Saad Zaghloul

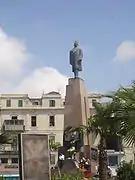
The Saad Zaghloul Pasha statue in Alexandria.

Zaghloul's absence caused disturbances in Egypt, ultimately leading to the Egyptian Revolution of 1919.